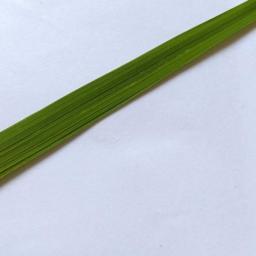
Label: Rice___Healthy